Joaquim Ruyra

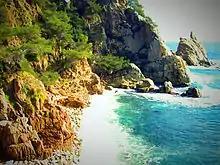
The Costa Brava landscape was a major influence in Ruyra's literary work.

Blanes became the main location of his works and there he came into contact with the local dialect ("salat") and the genuine spoken language of fishermen and peasants, that afterwards he incorporated into his writings. In an interview with Tomàs Garcés in 1926, Ruyra said:"Blanes is my history, my homeland, the place for which I have greatest affection. I have lived there almost all my life. I got married there, my parents died there. It is only fair, then, that almost all my memories are of Blanes."In the summer of 1928, the cork oak forests of his propierty in the Gavarres massif were devastated by a large wildfire. This episode, that affected the wood-and-sea landscape that inspired his major writings, eventually marked the end of his literary career.